Eda Shrine

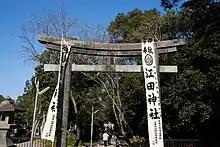
Eda-Jinjya Shrine (Miyazaki)

is a Shinto shrine located in Miyazaki, Miyazaki prefecture, Japan. It is dedicated to Izanagi.